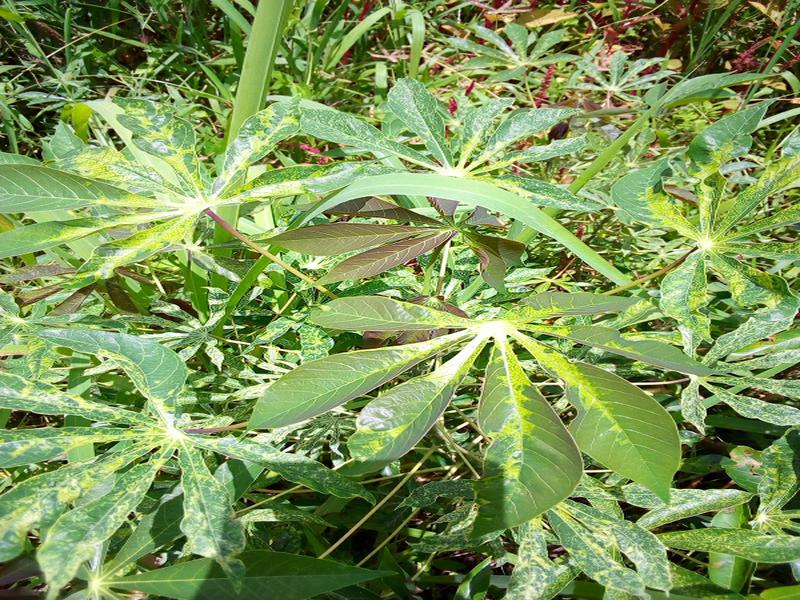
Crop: cassava
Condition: mosaic_disease